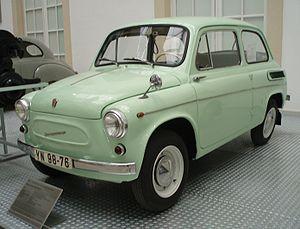
La Fiat 600 est une automobile fabriquée internationalement par le constructeur italien Fiat entre 1955 et 1969 en Italie et avec parfois des partenaires locaux dans d'autres pays, jusqu'en 1982 en Argentine et Colombie. Elle est considérée comme l'icône du miracle économique italien.
ZAZ est une entreprise ukrainienne de construction automobile, fondée en 1956 dans la ville de Zaporijia ou Zaporojie, en Ukraine.